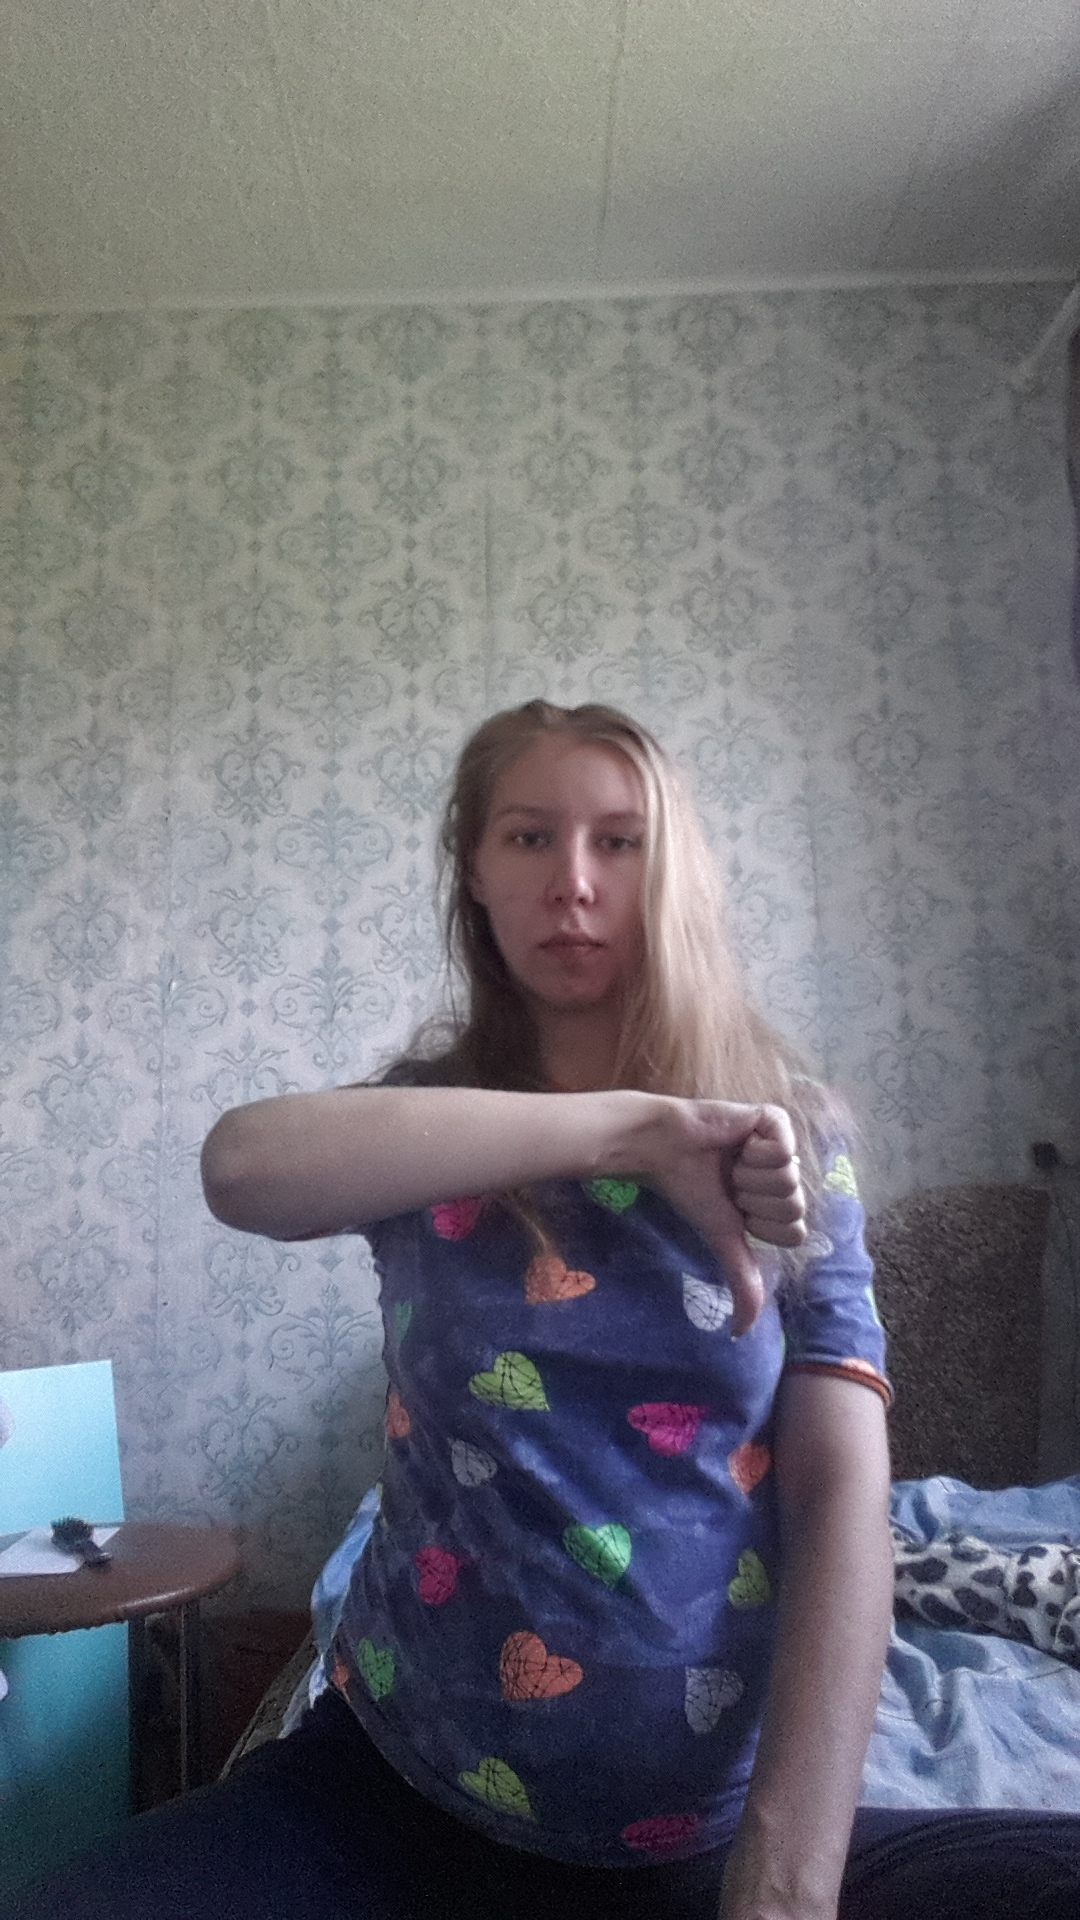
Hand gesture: dislike